Thailand

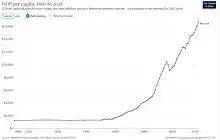
Development of real GDP per capita, 1890 to 2018

The economy of Thailand is heavily export-dependent, with exports accounting for more than two-thirds of gross domestic product (GDP). Thailand exports over US$105 billion worth of goods and services annually. Major exports include cars, computers, electrical appliances, rice, textiles and footwear, fishery products, rubber, and jewellery.